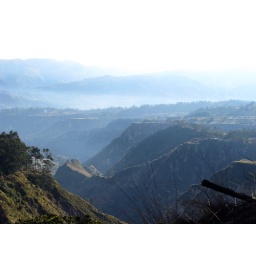
Chugchilan has canyons, cloud forest, and the Quilotoa volcanic crater lake all within a 10 km radius